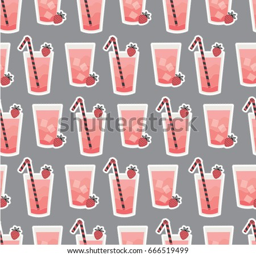
cute vector seamless pattern with pink stickers .